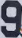
Number: 9